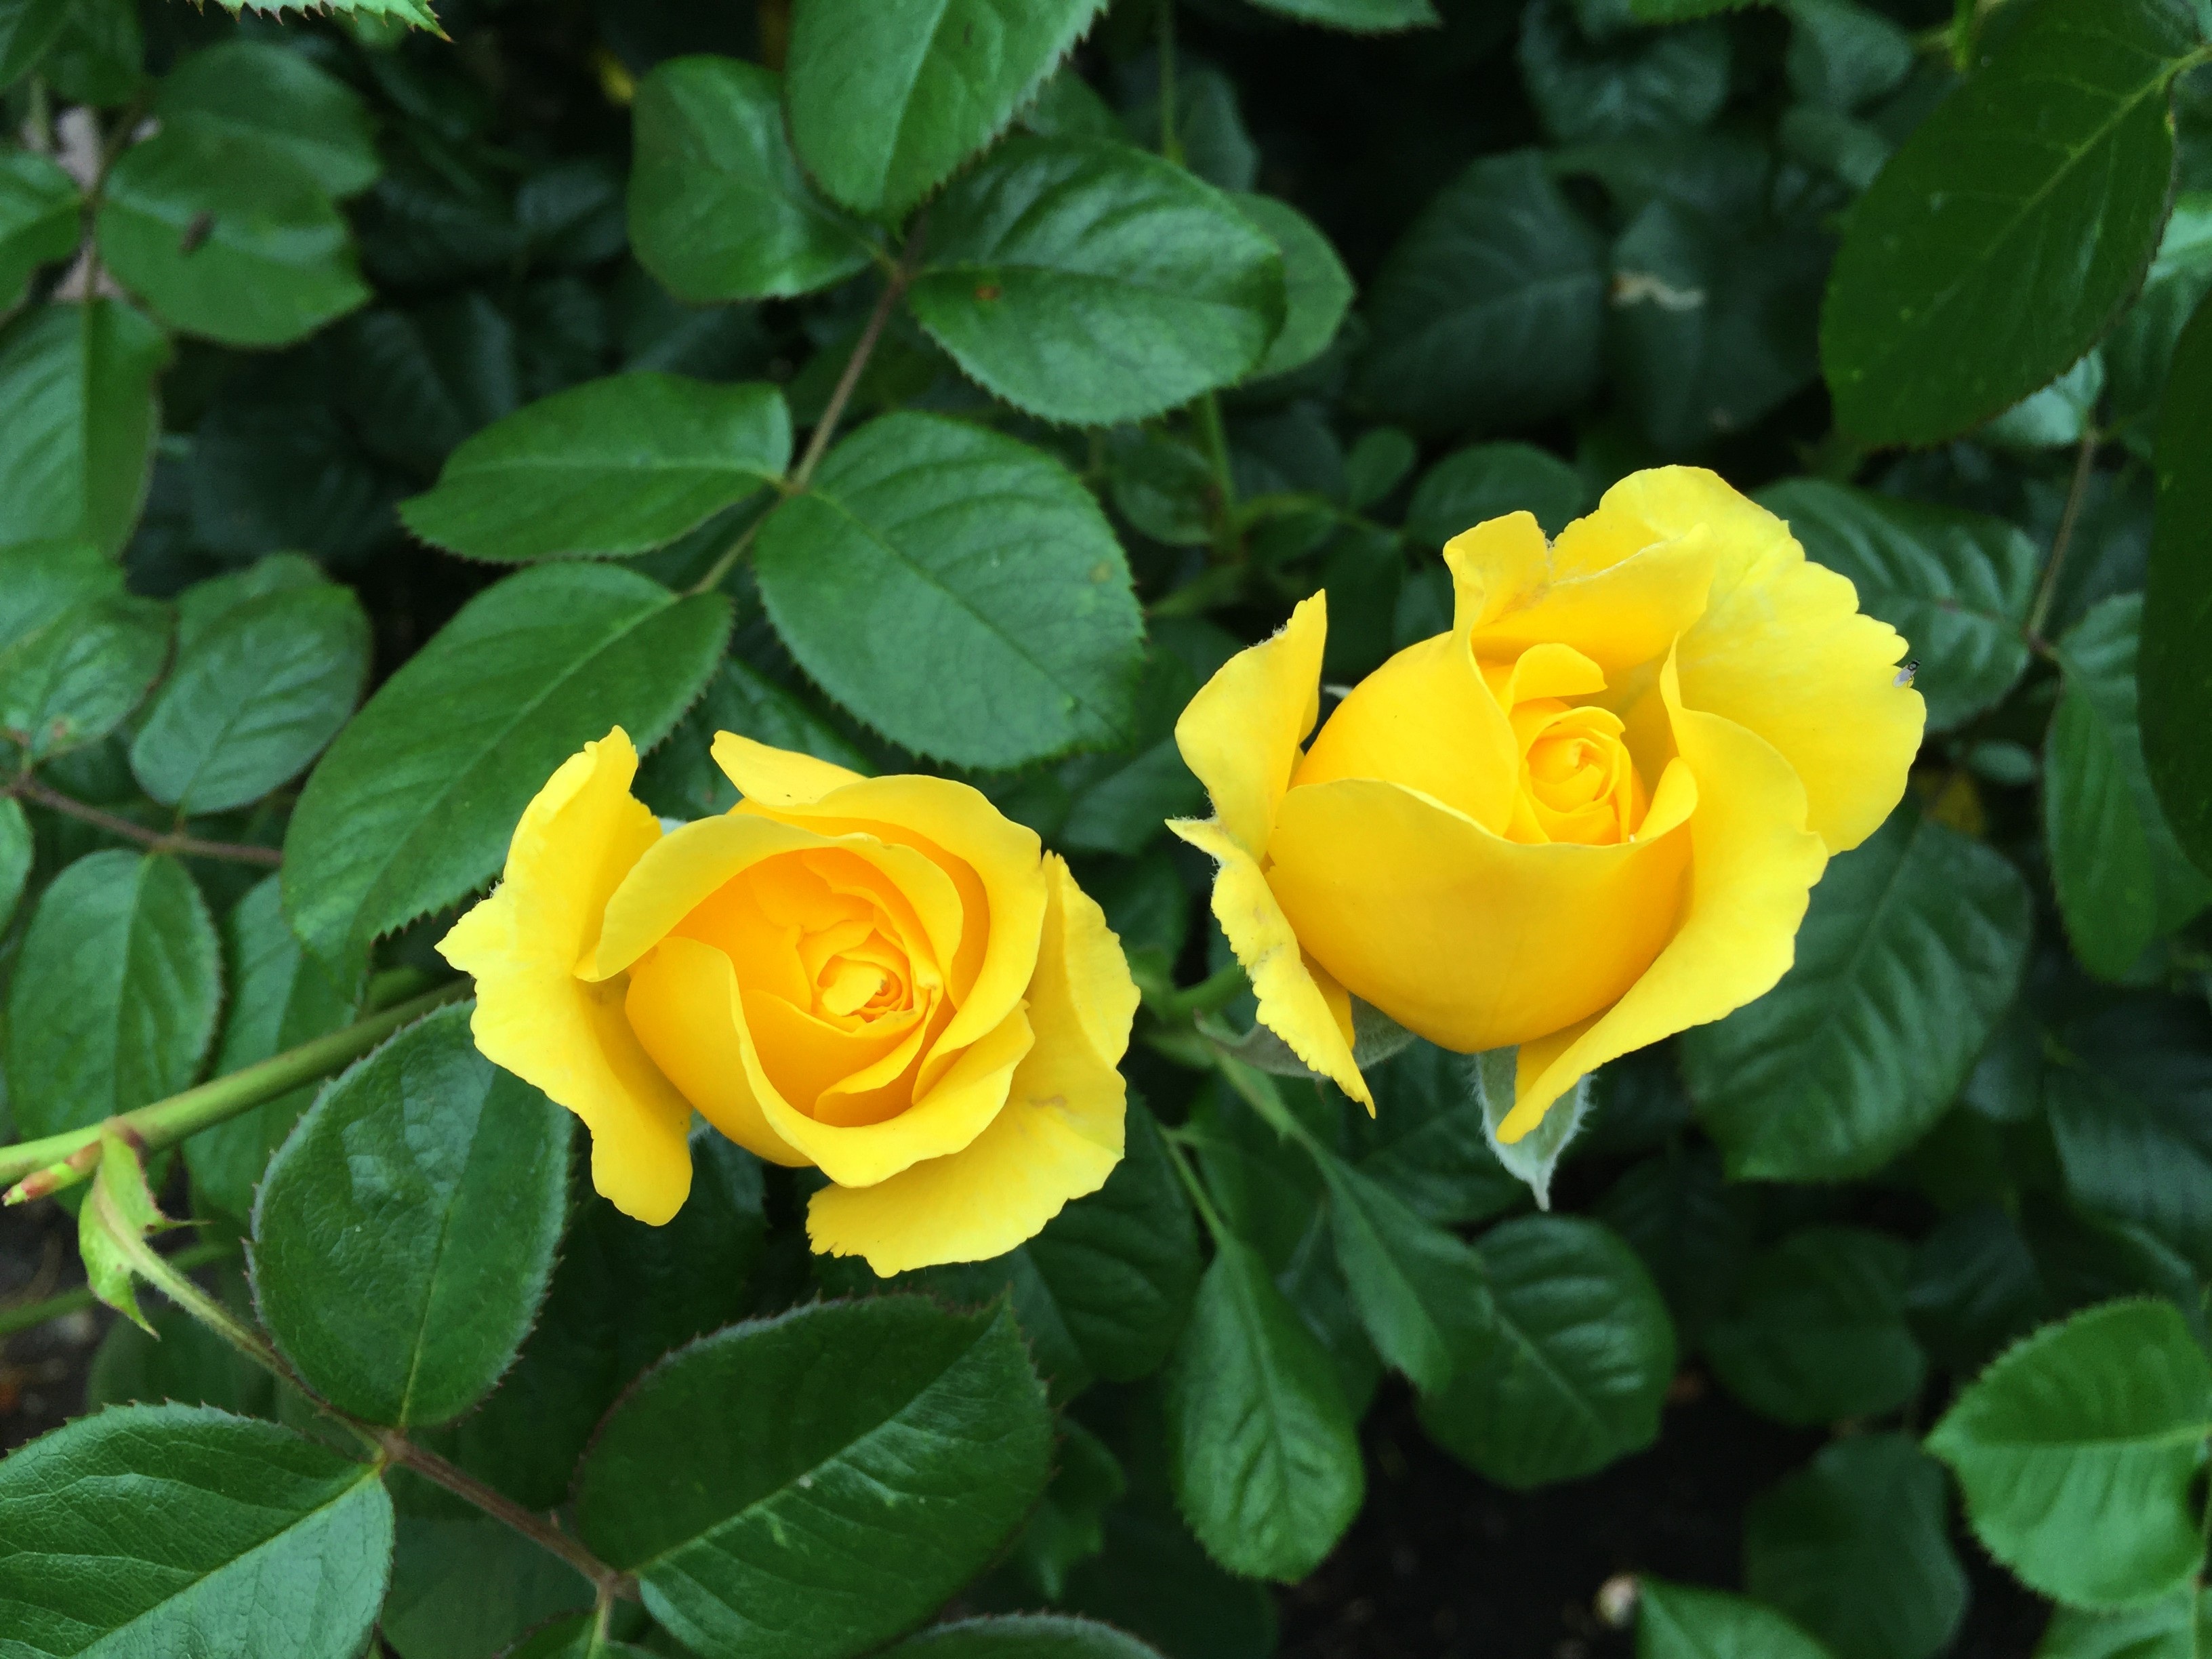
plant, flower, petal, bush, rose, botany, blooming, yellow, flora, rose bush, floribunda, yellow rose, flowering plant, garden roses, rose family, annual plant, land plant, austrian briar